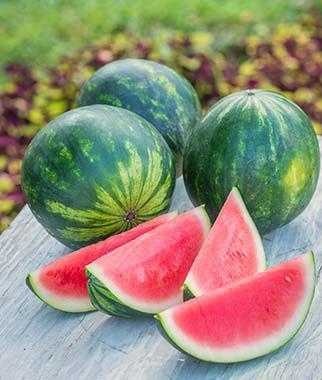
Label: Watermelon